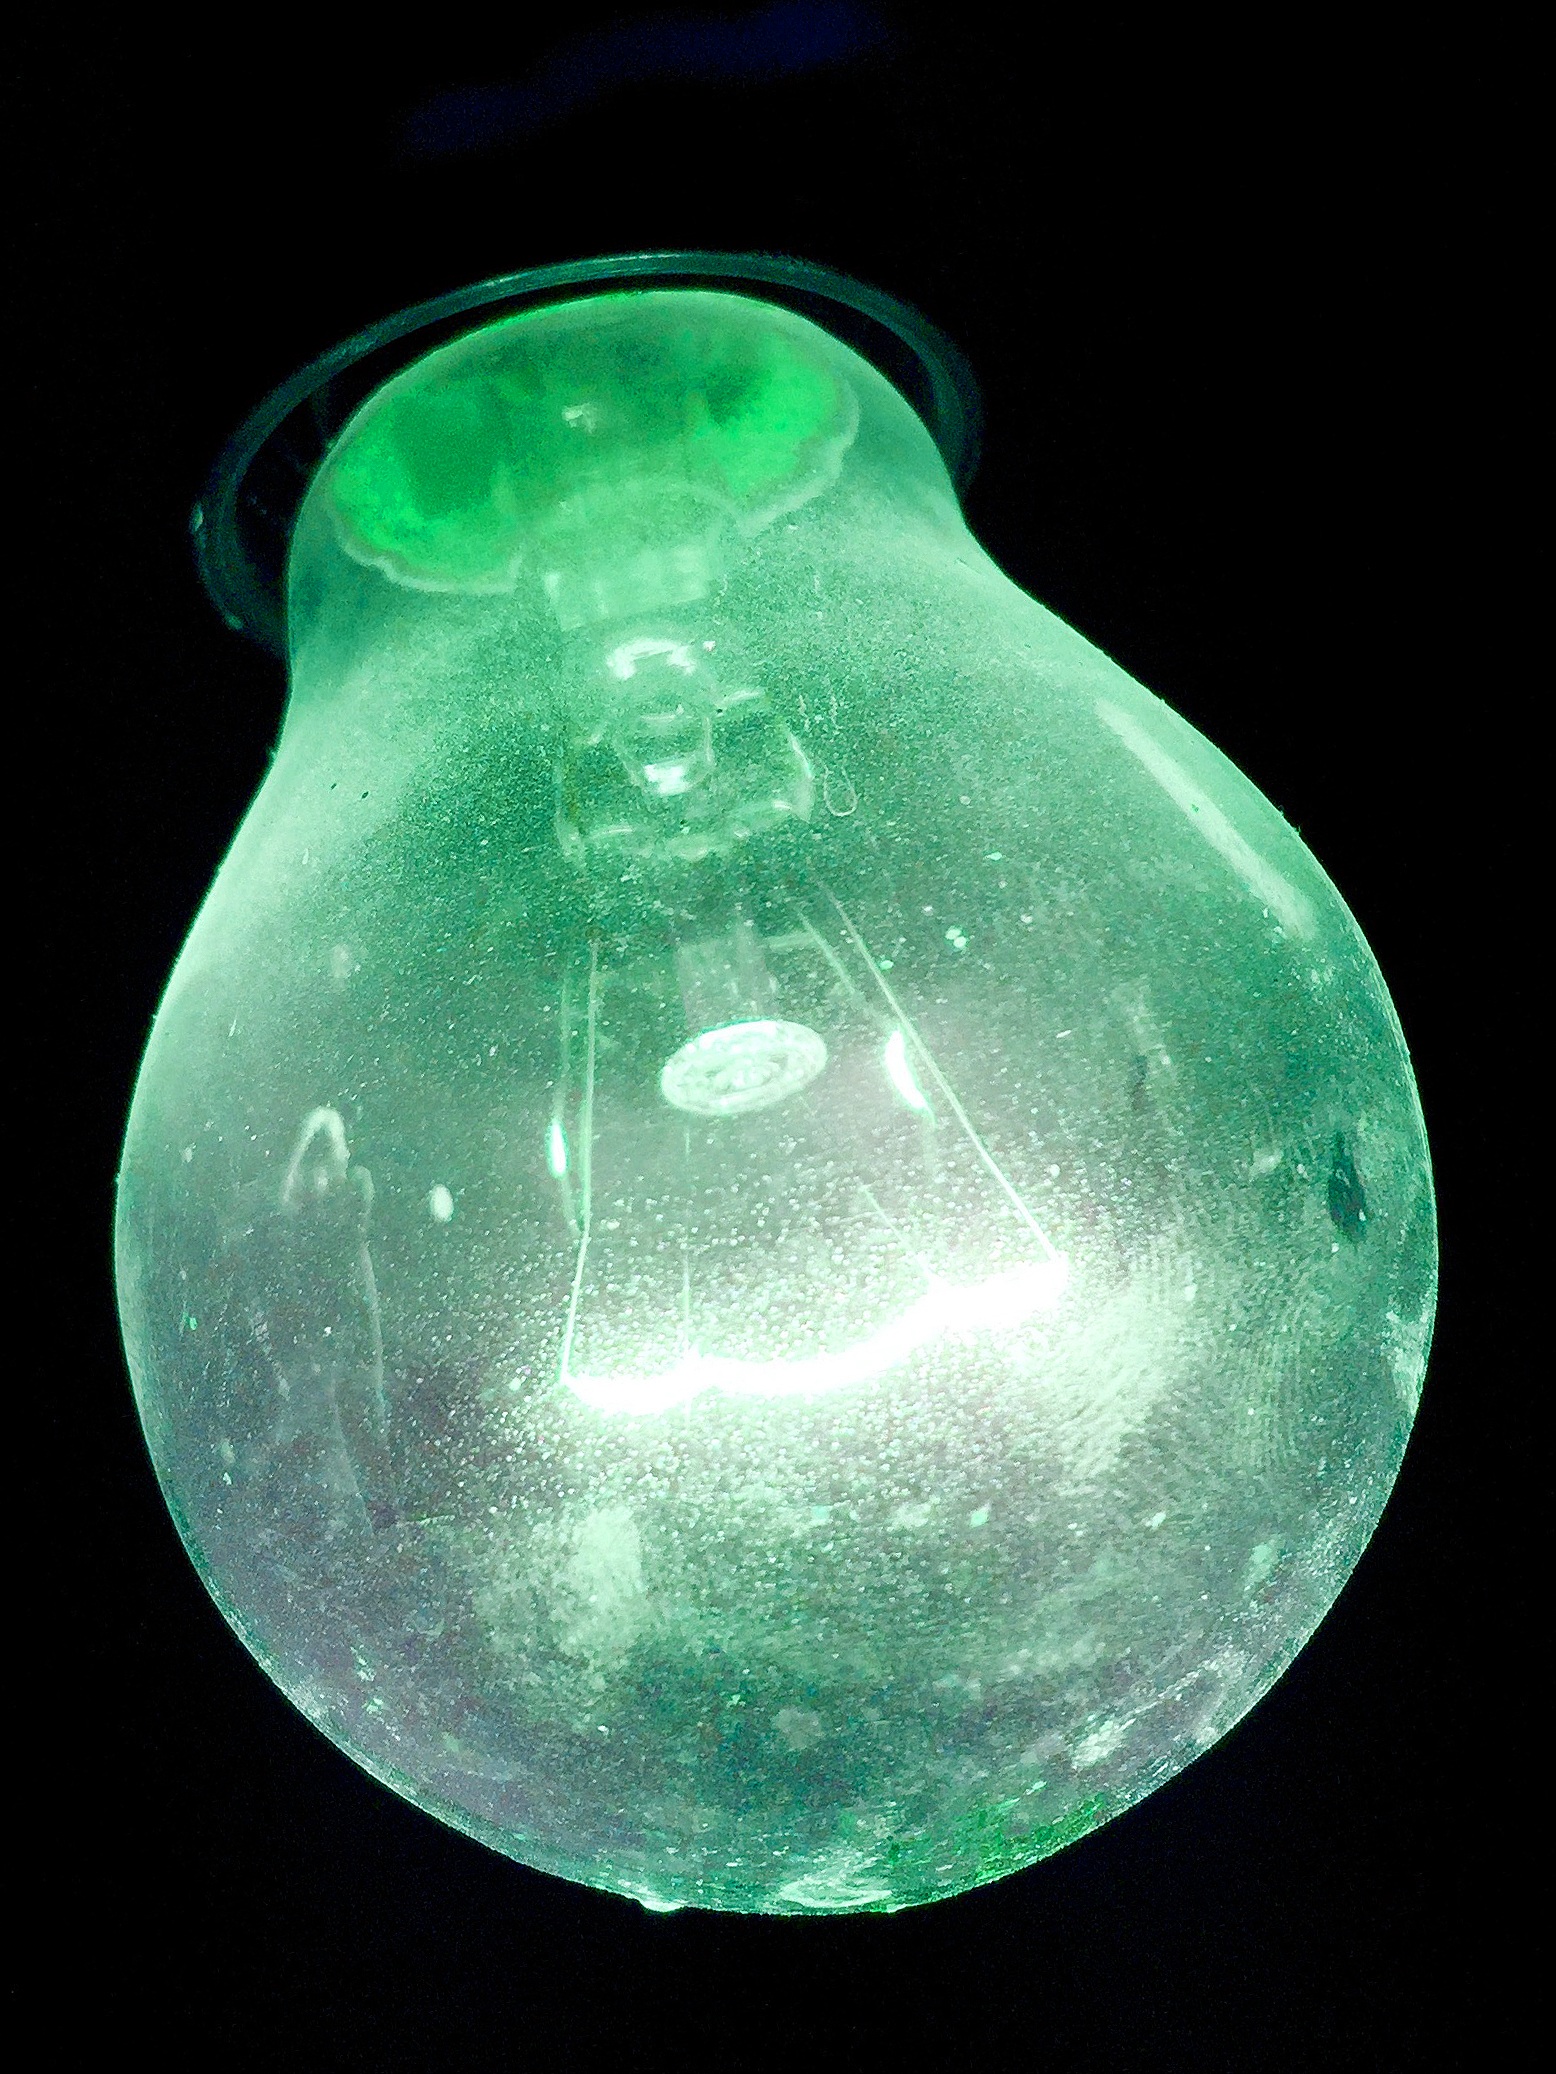
light, glass, green, blue, lamp, colorful, light bulb, pear, circle, jewellery, gemstone, fashion accessory